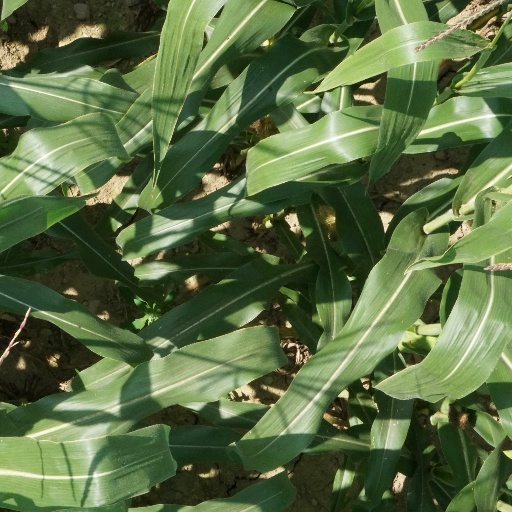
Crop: maize; corn